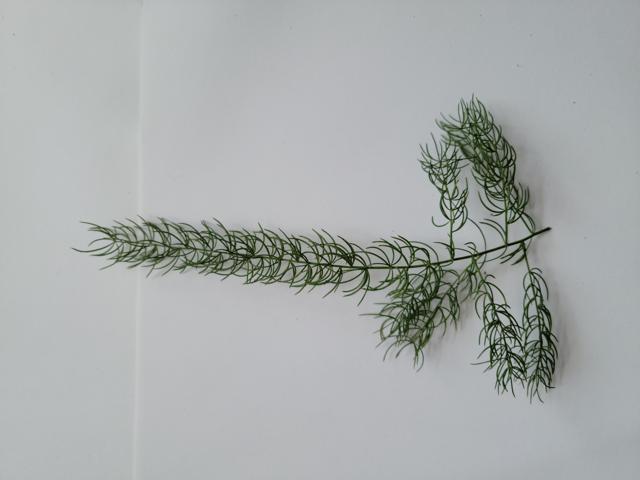
Plant: shotomuli